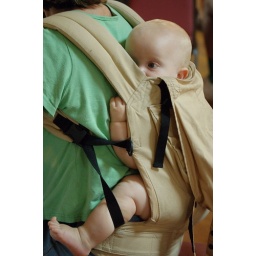
Best seat in the house